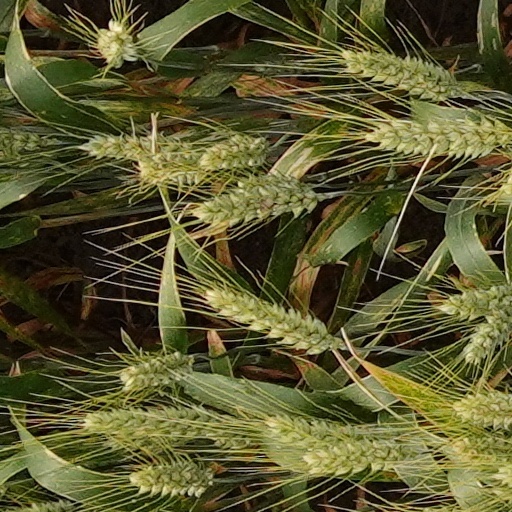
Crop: wheat